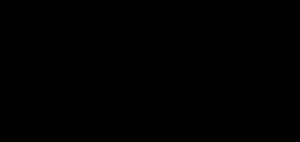
Be est la deuxième lettre de l'alphabet cyrillique.